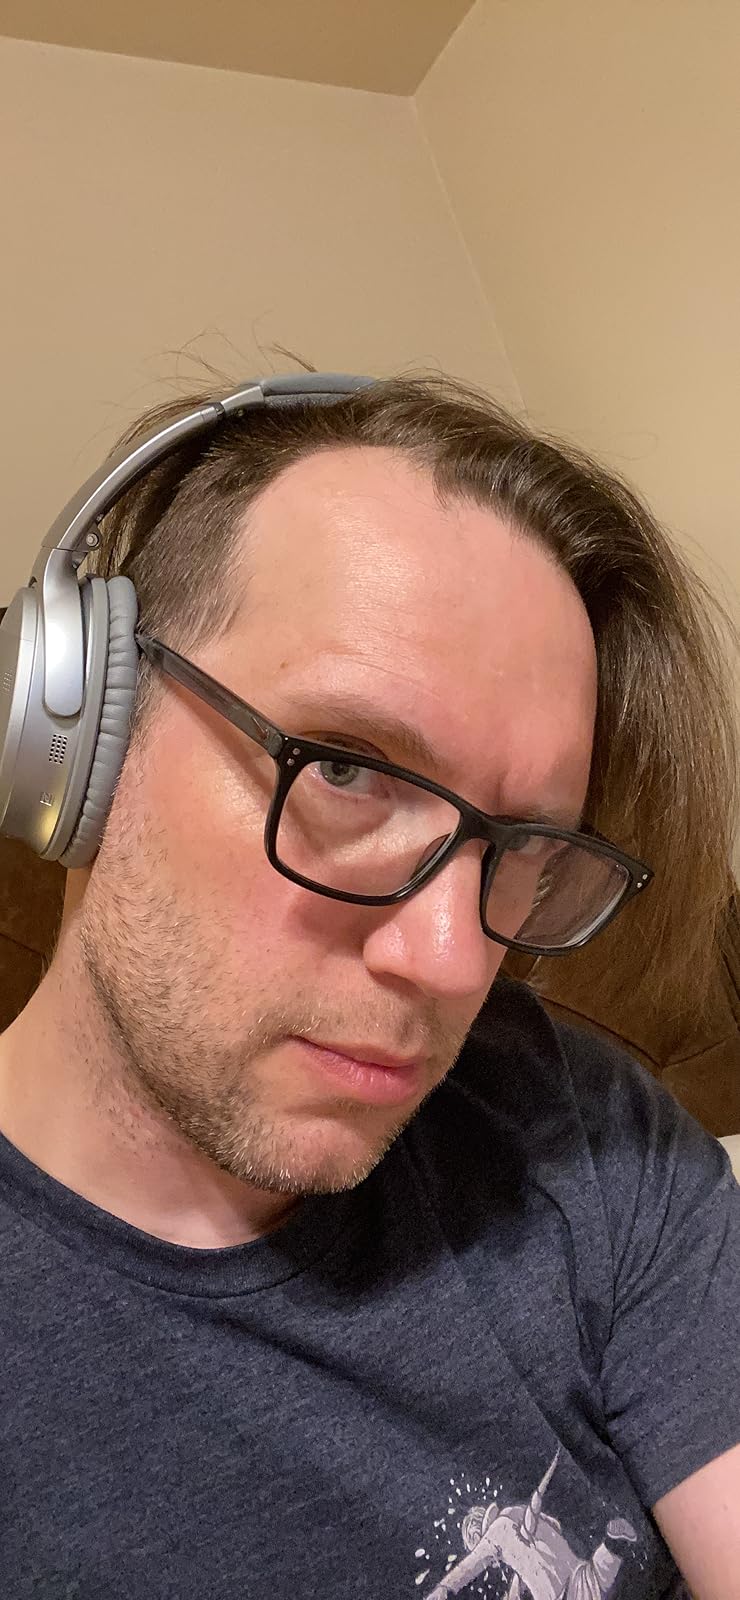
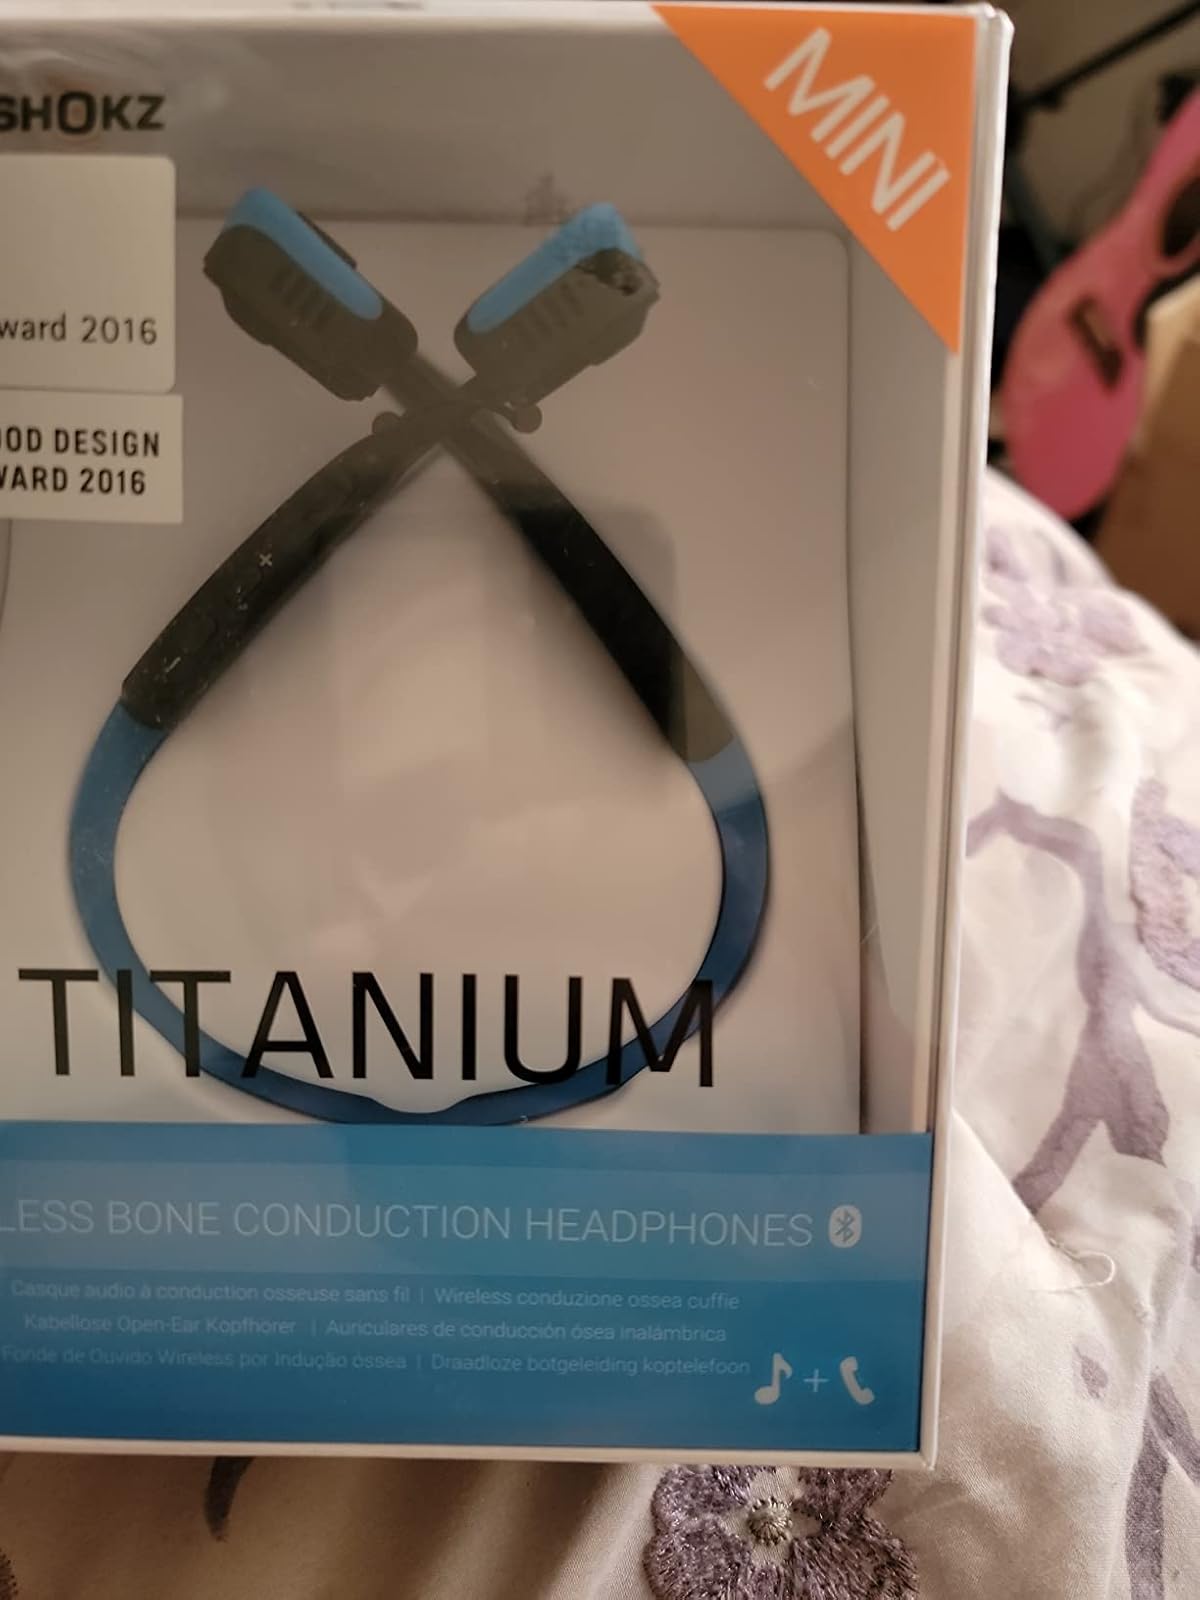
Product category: headphones
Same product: no